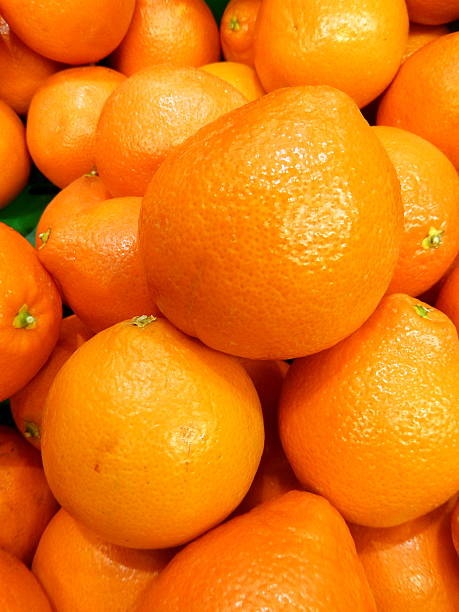
Label: mandarine